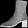
Label: Ankle boot